Daihatsu Midget

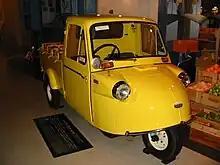
Daihatsu Midget MP5

In August 1957 the original DKA Midget was introduced. It featured three wheels, a single seat, a doorless cab, and handlebar steering. The engine was an air-cooled two-stroke single-cylinder design of 250 cc (ZA) which produced . Beginning in August 1959 it was replaced by the more comfortable DSA, which has doors and a more powerful version of the ZA engine. Maximum cargo capacity was also increased, from . A DK model appears in "My Neighbor Totoro" (1988).